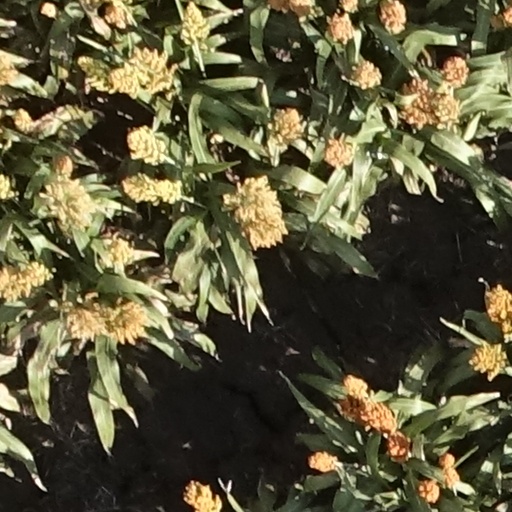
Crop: sorghum